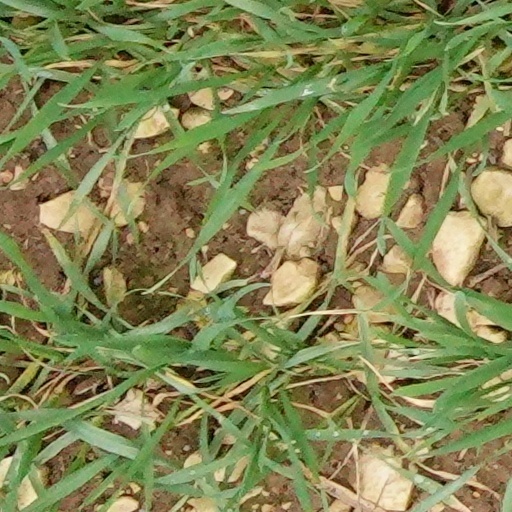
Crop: wheat